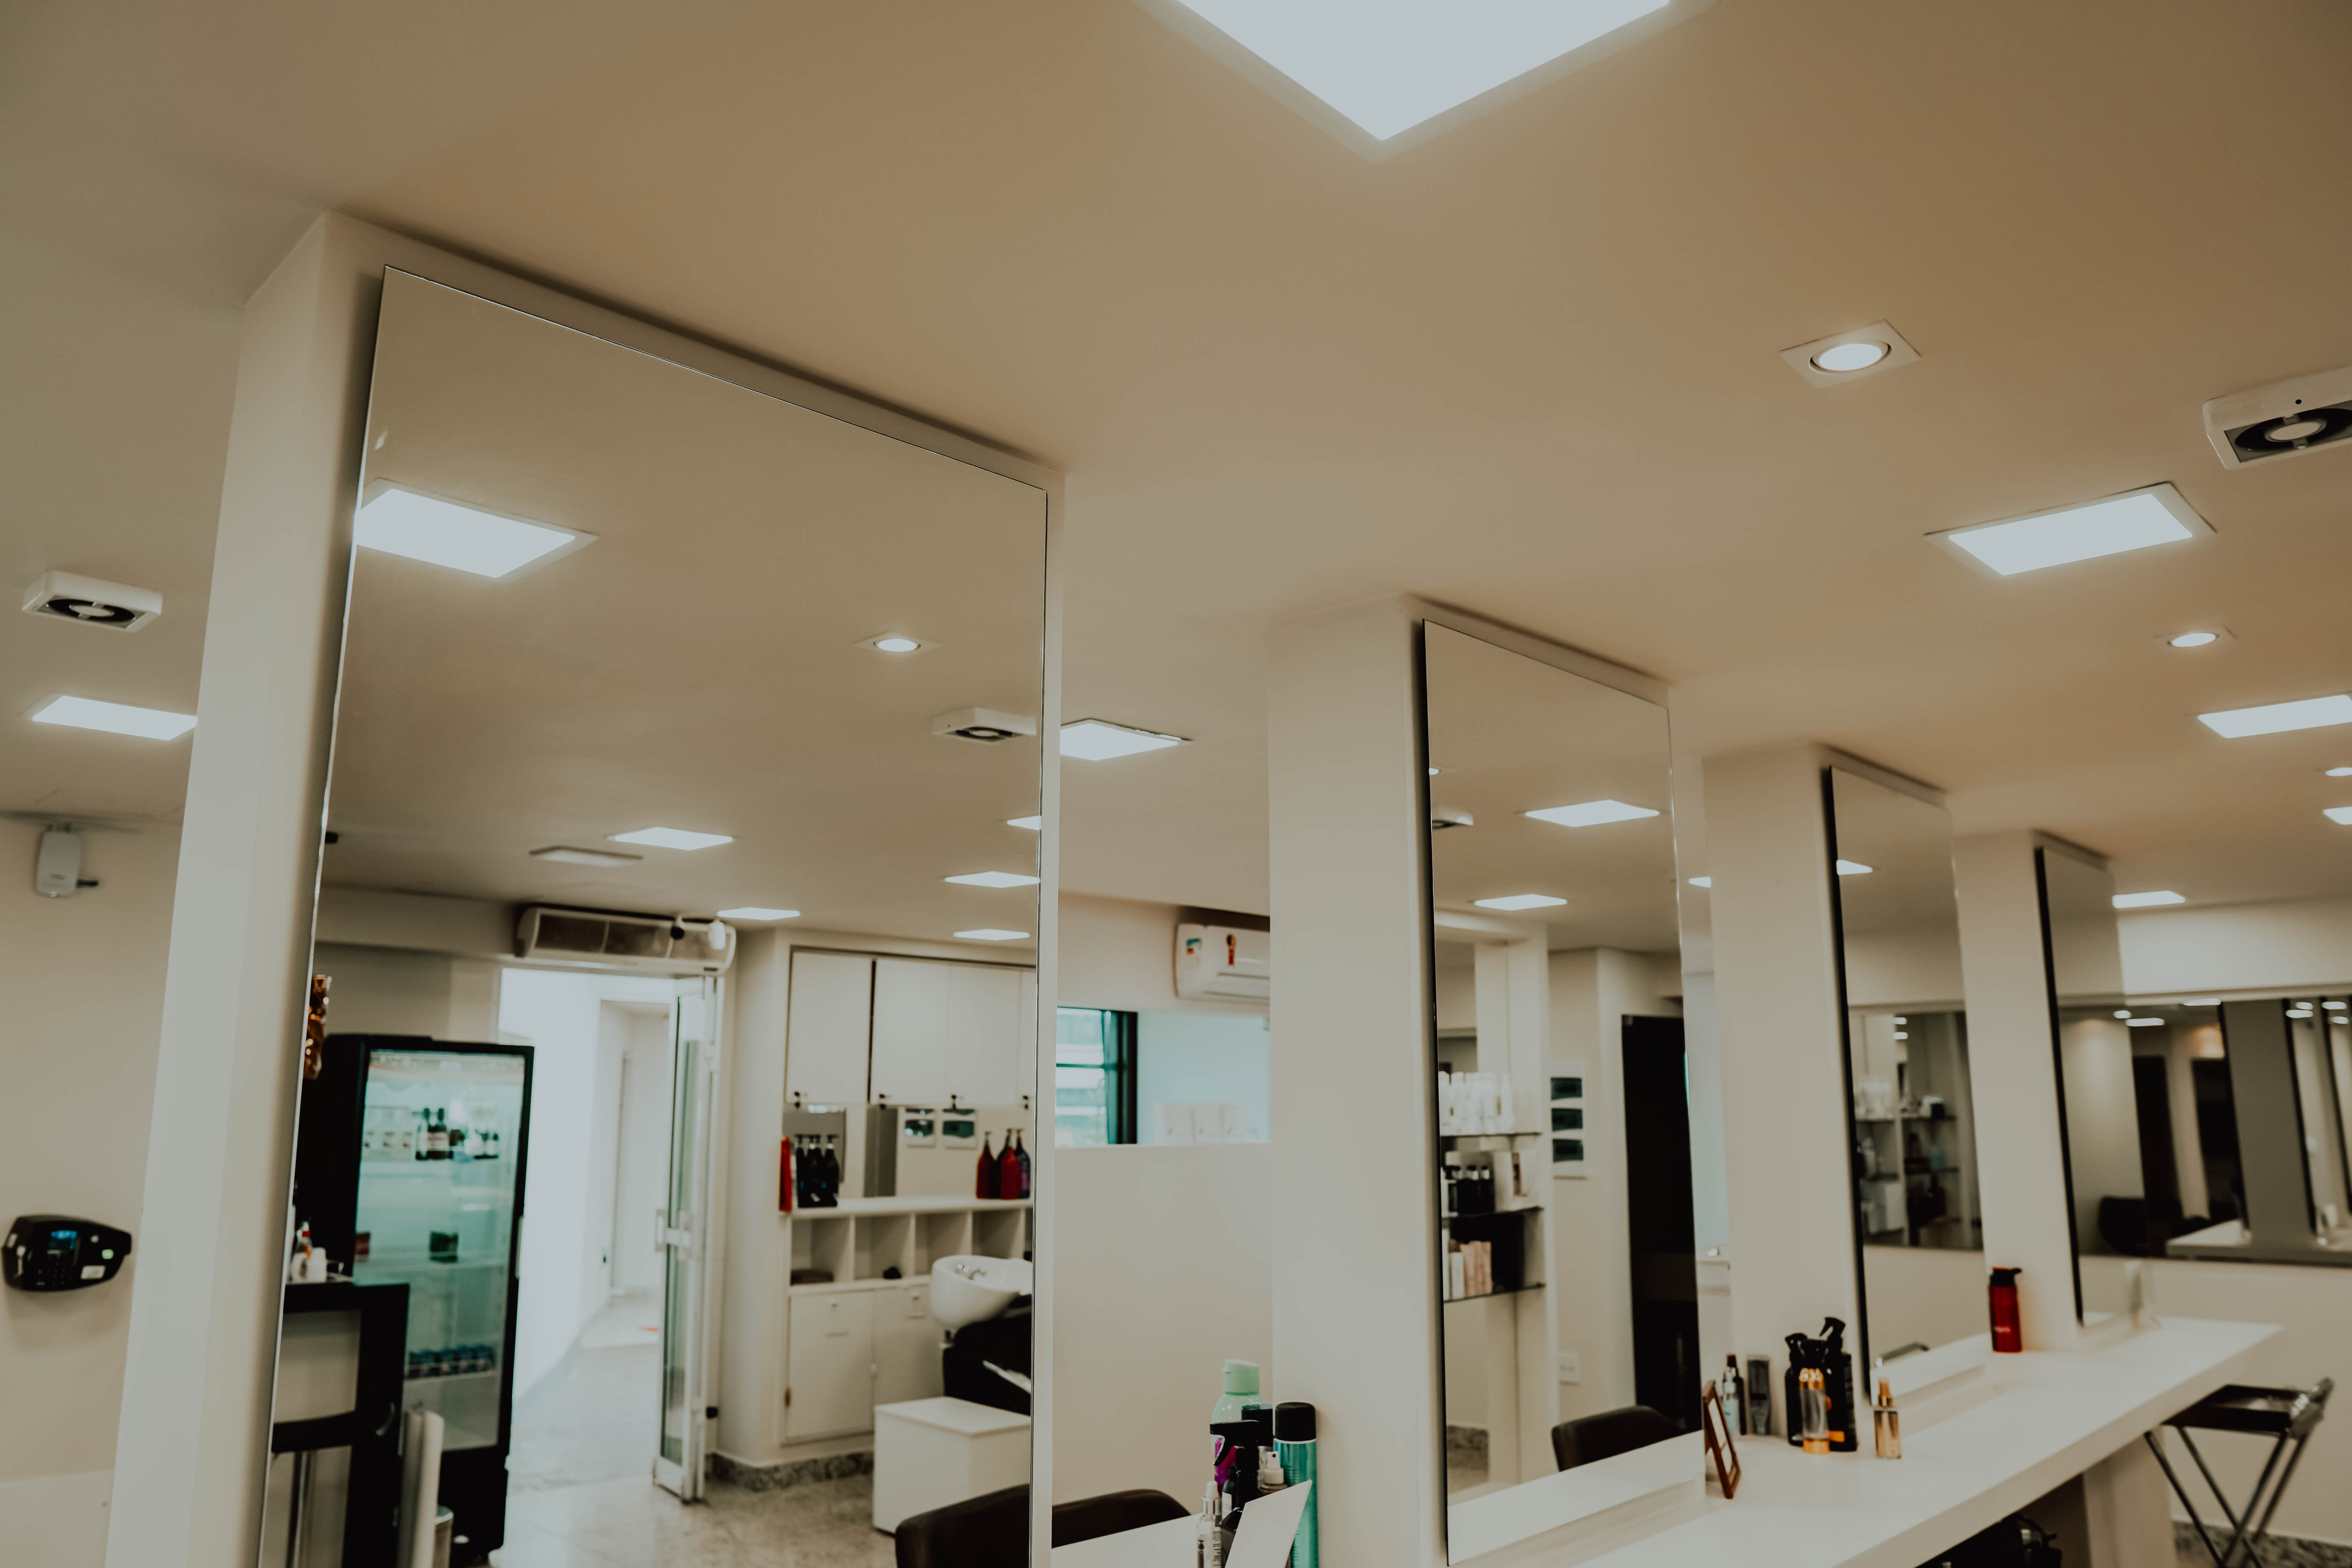
drywall, plaster, lining, ceiling, building, interior design, property, lighting, room, architecture, daylighting, real estate, light fixture, house, glass, office, window, floor, furniture, hospital, door